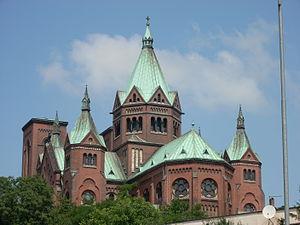
Czeladź est une ville du sud de la Pologne, située dans la voïvodie de Silésie. De 1975 à 1998 elle faisait partie de la voïvodie de Katowice.